Gyurza-class gunboat

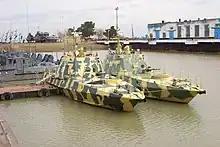
Project 58150 Gyurza class

The "Project 58150 Gyurza" class is a series of small armored gunboats built for the Uzbek Frontier Service. The whole class is produced by the Kuznya na Rybalskomu (Kyiv). The class is named after the Levant viper, , in Ukrainian.